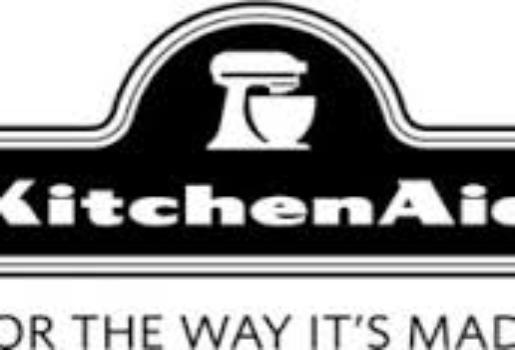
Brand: KITCHEN AID
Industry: Necessities